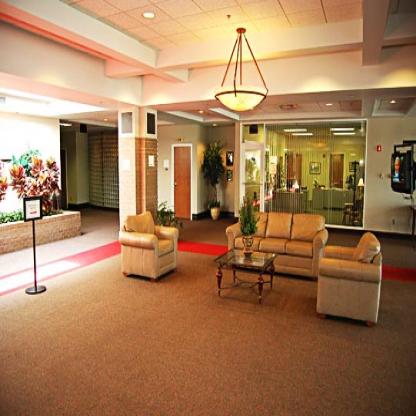
Scene: Indoor